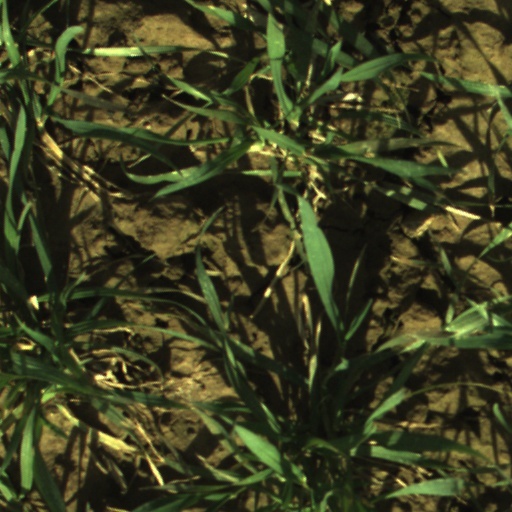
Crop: wheat